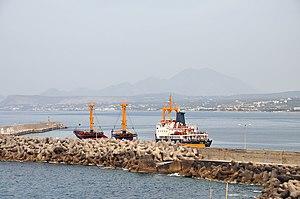
Bateaux dans le nouveau port de Réthymnon en Crète, Grèce.